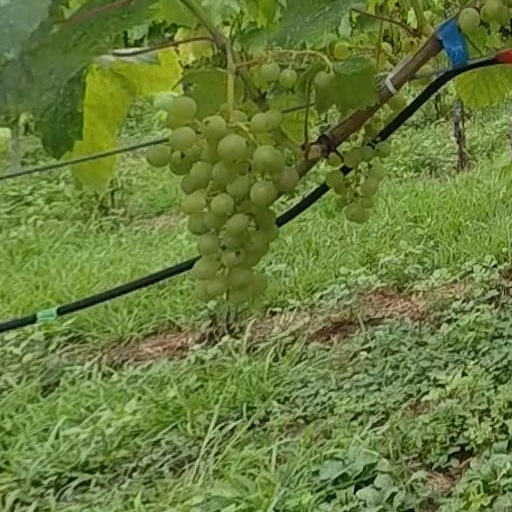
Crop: grape